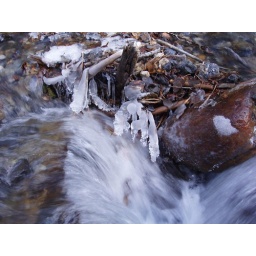
In the shade, in October, shallow areas of water remain frozen. Here, the blades of grass show a buildup of ice.